Blu (artist)

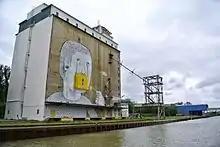
Vienna, Albern harbour mural, 2010-2013

In 2010, Blu was invited to Vienna to paint a mural at the Danube River harbour near Albern in the city district of Simmering.